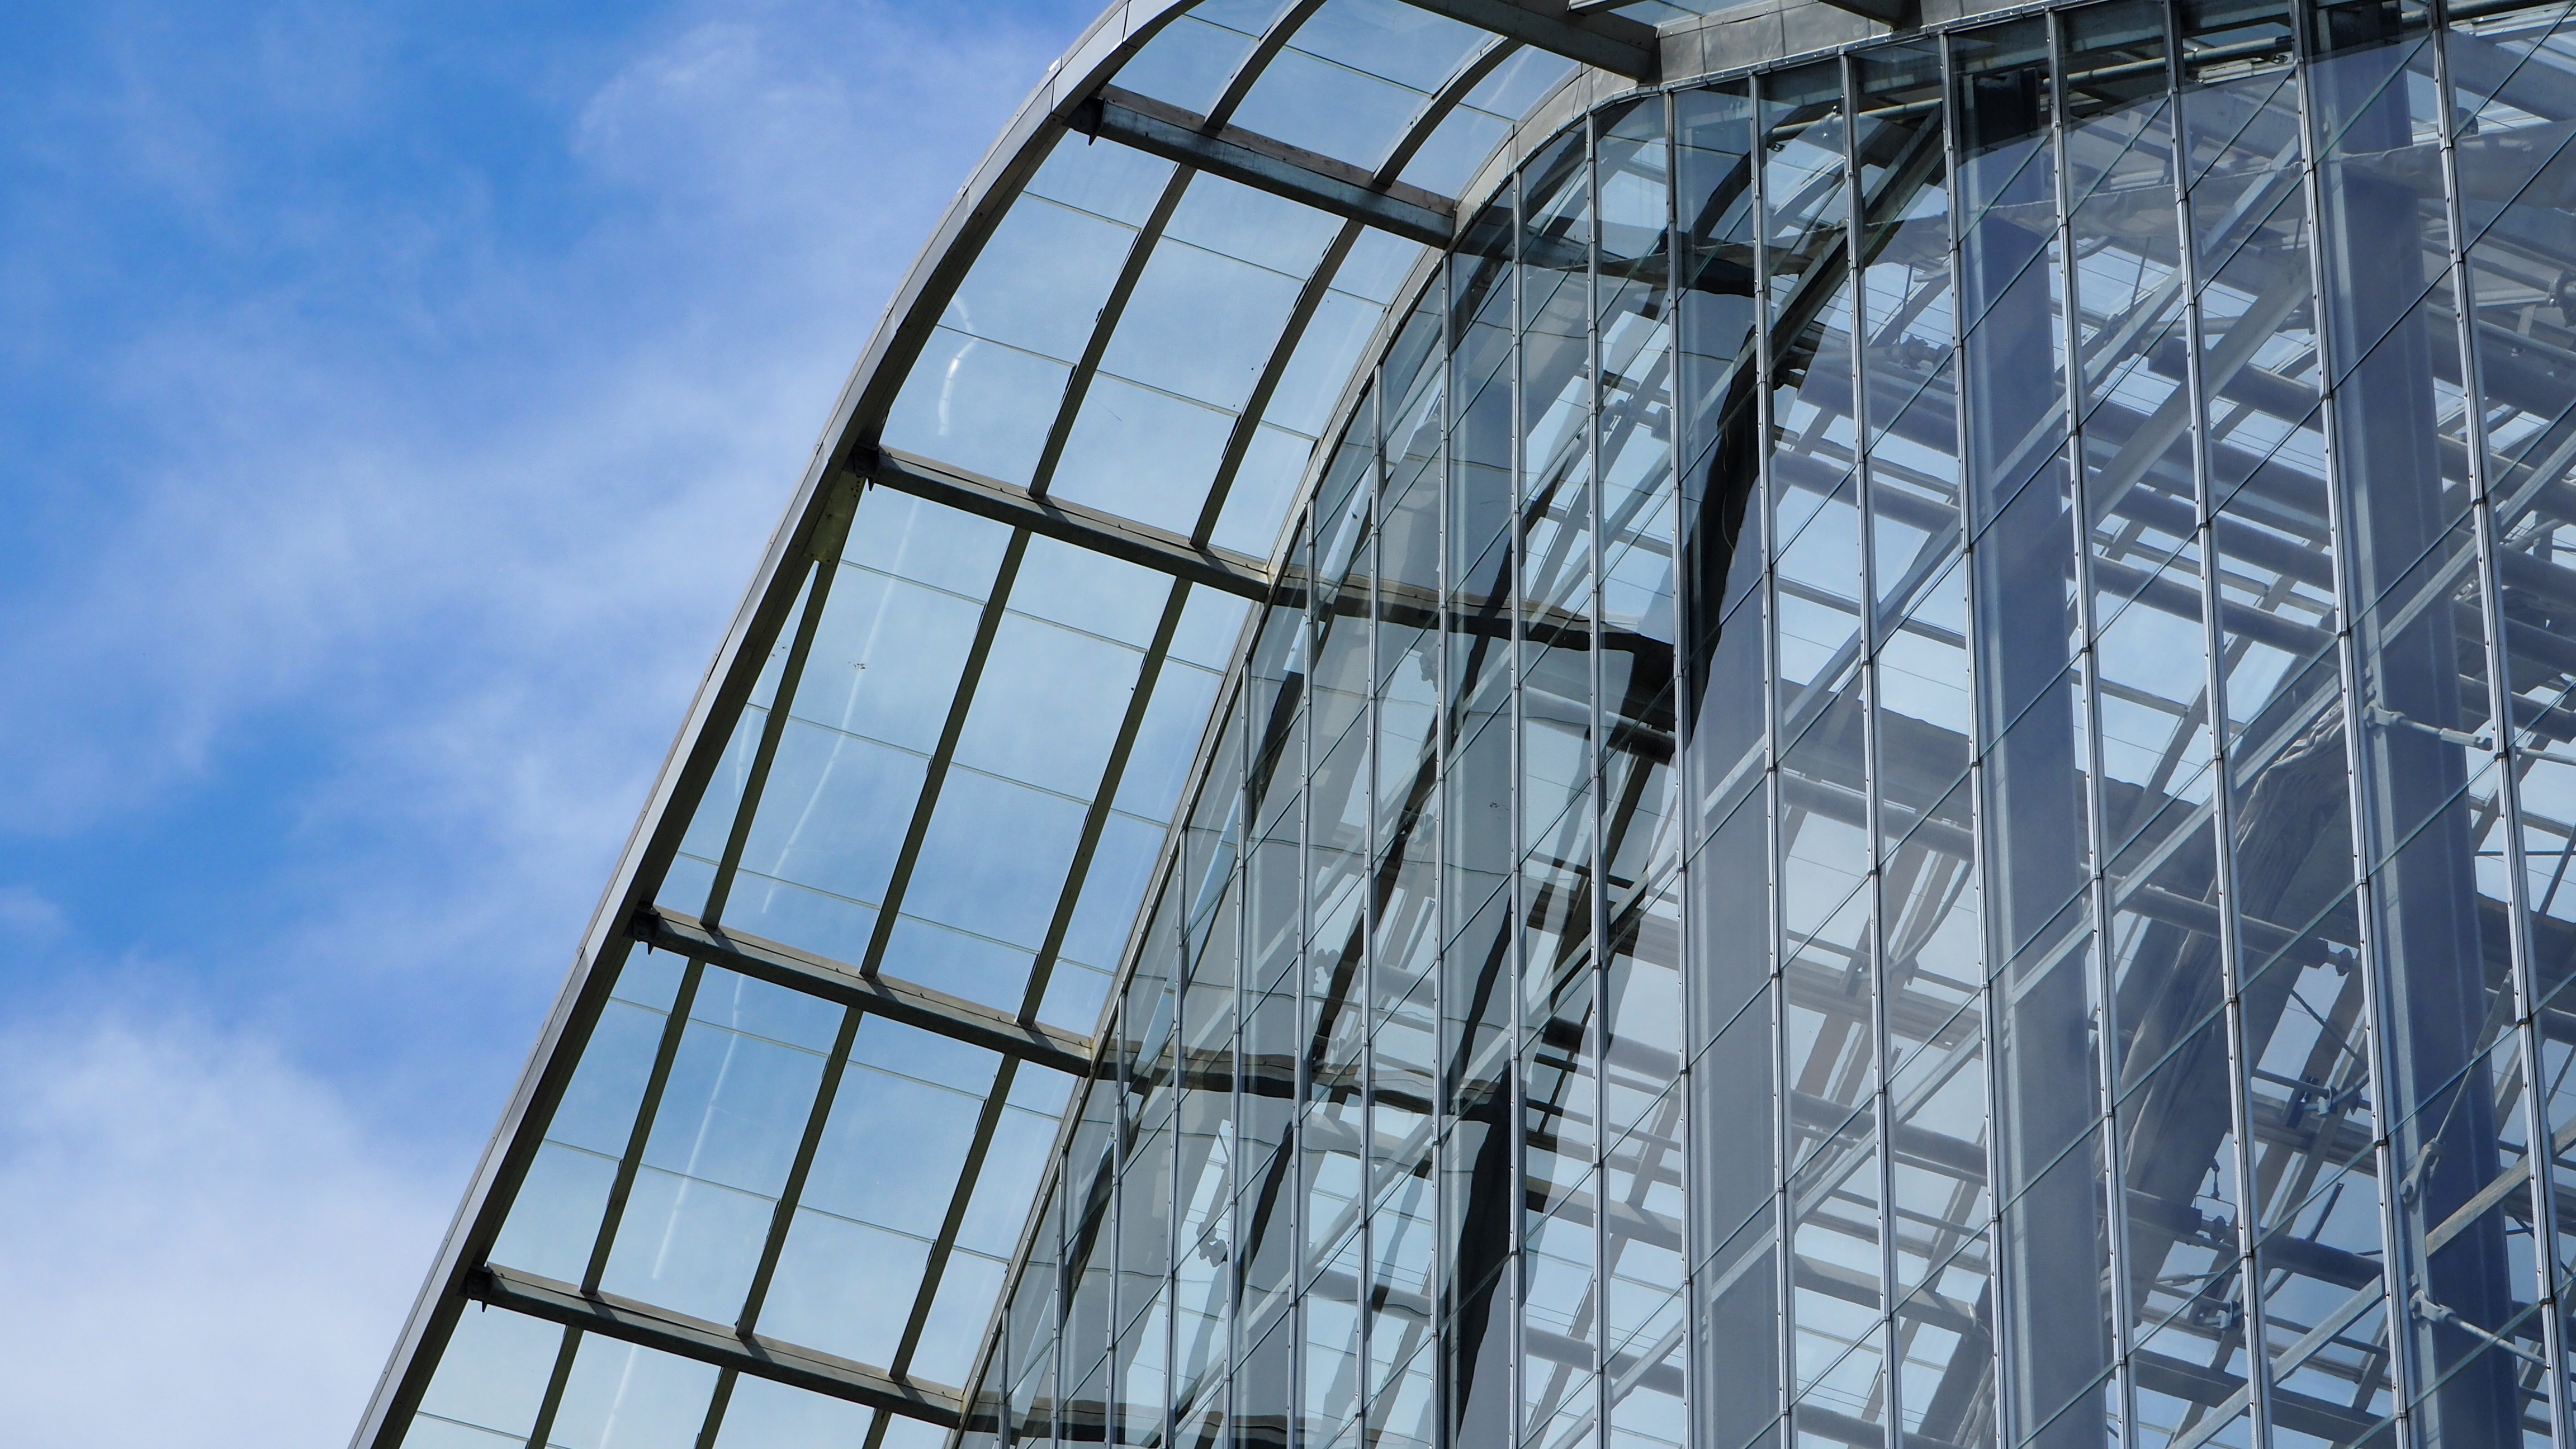
architecture, structure, building, skyscraper, reflection, tower, mast, facade, blue, modern, greenhouse, tower block, glasshouse, scaffolding, outdoor structure